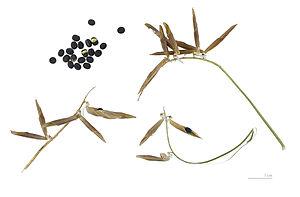
La Vesce craque est une plante herbacée vivace grimpante de la famille des Fabacées, de la sous-famille des Faboïdées.